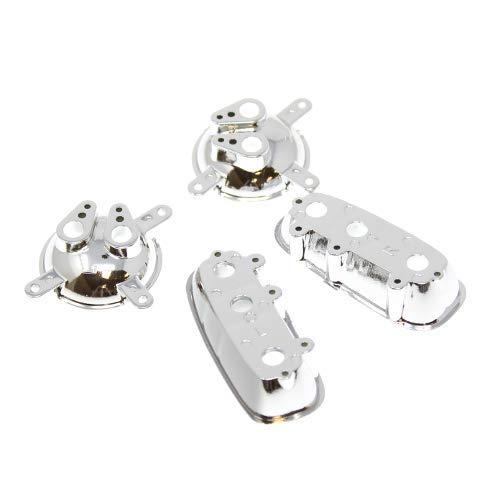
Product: Redcat Racing Rer11391 Headlight & Taillight Fixture Set
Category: Toys & Games | Hobbies | Remote & App Controlled Vehicles & Parts | Remote & App Controlled Vehicle Parts
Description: Genuine Redcat Racing Replacement part  Rer11391.
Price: $7.99
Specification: ProductDimensions:0.5x1.5x2inches|ItemWeight:0.8ounces|ShippingWeight:0.8ounces(Viewshippingratesandpolicies)|ASIN:B07N28XWTK|Itemmodelnumber:RER11391|Manufacturerrecommendedage:10yearsandup